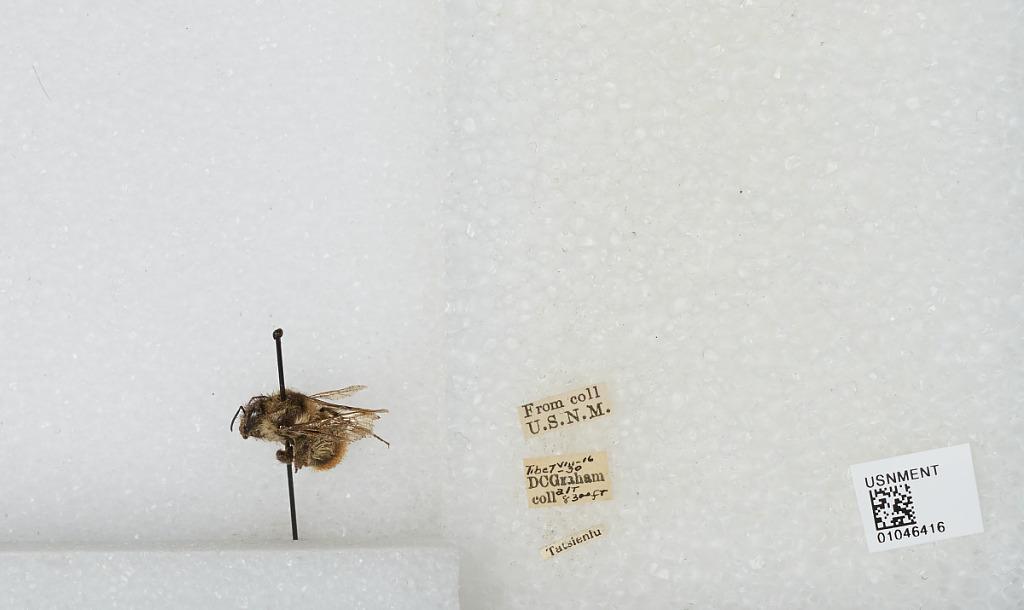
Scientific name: Bombus sp.
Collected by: D. Graham
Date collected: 1930-8-16
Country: China
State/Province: Sichuan
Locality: Kangding